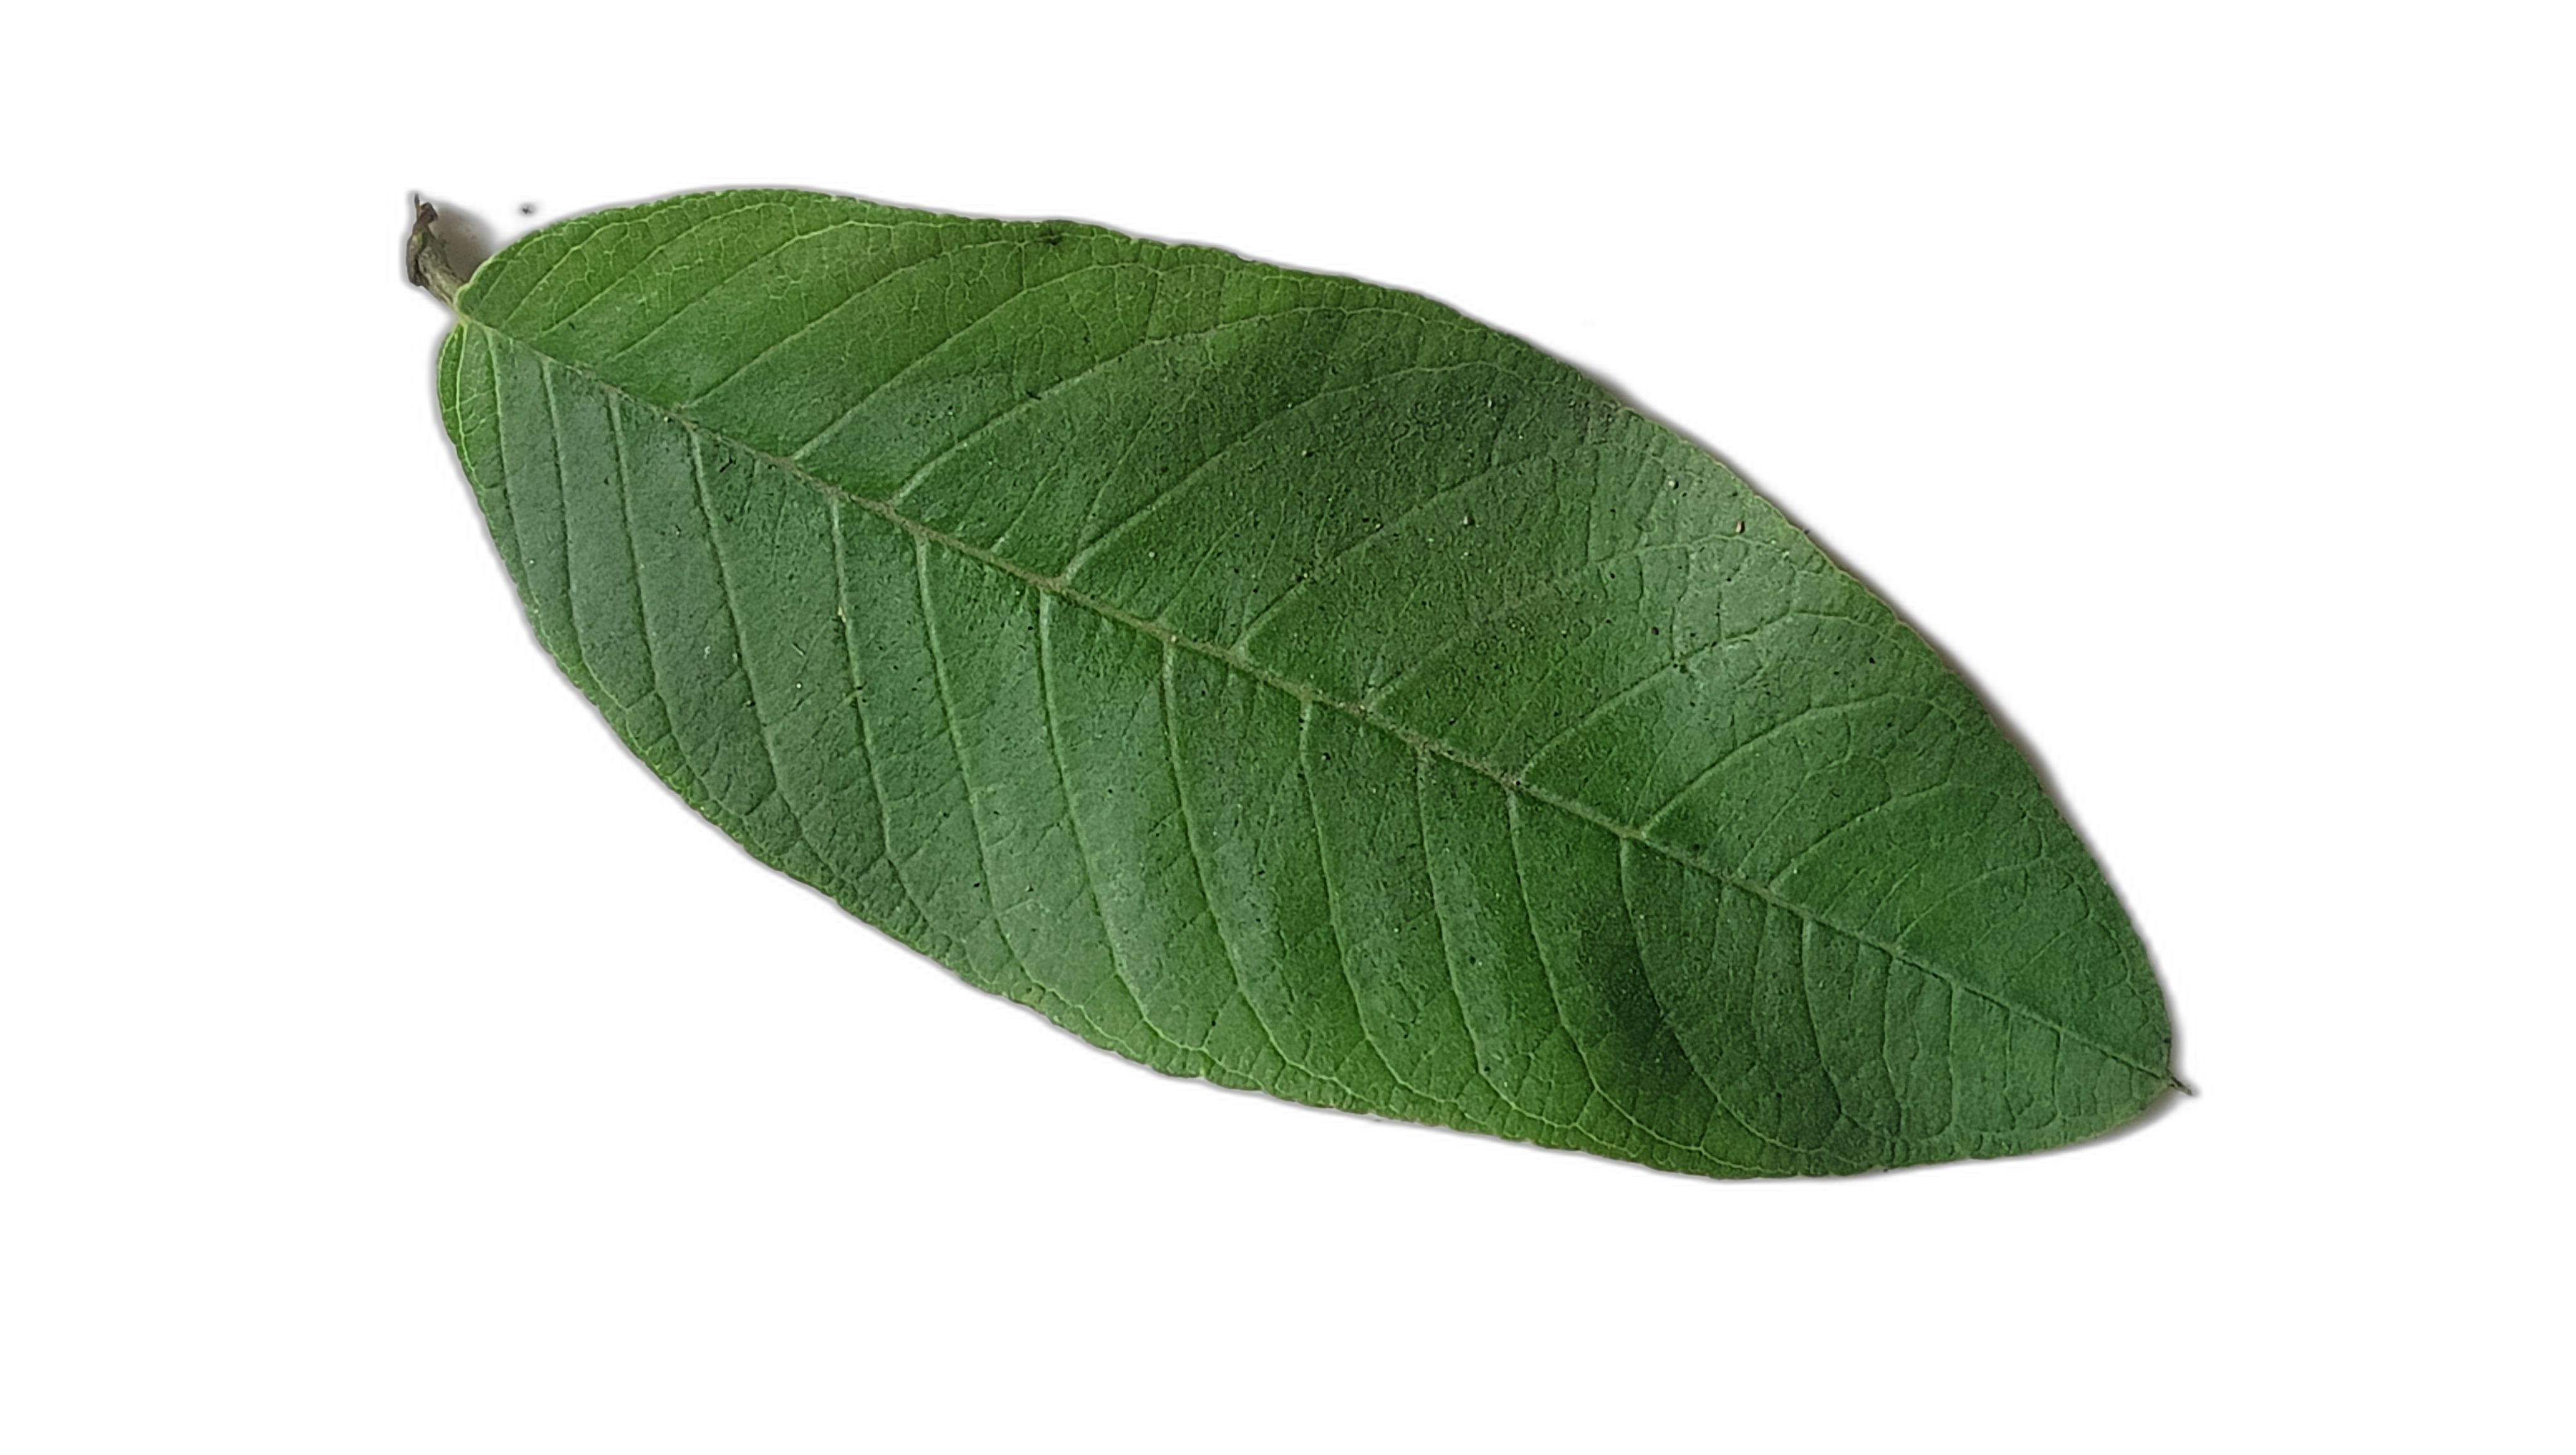
Plant part: leaf
Disease: Healthy